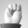
ASL letter: M